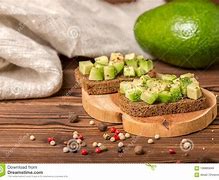
Label: Avocado